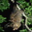
Label: possum